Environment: real
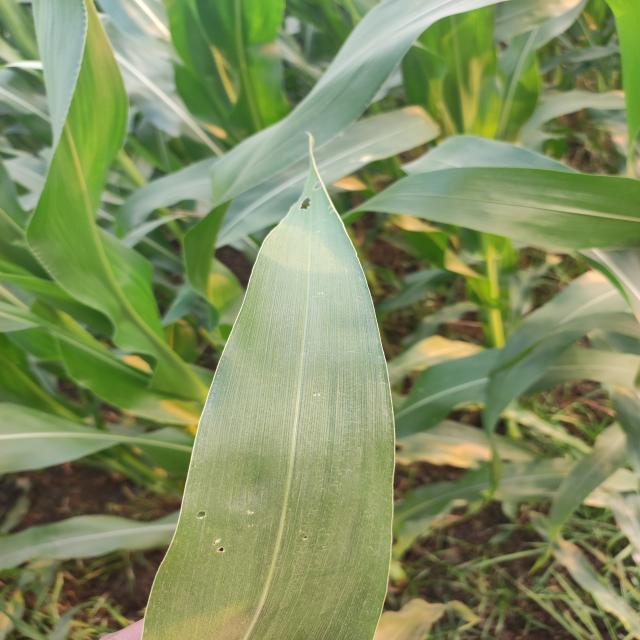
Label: fall_armyworm